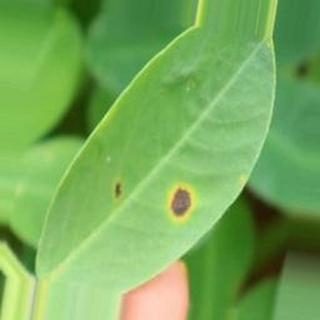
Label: groundnut_early_leaf_spot